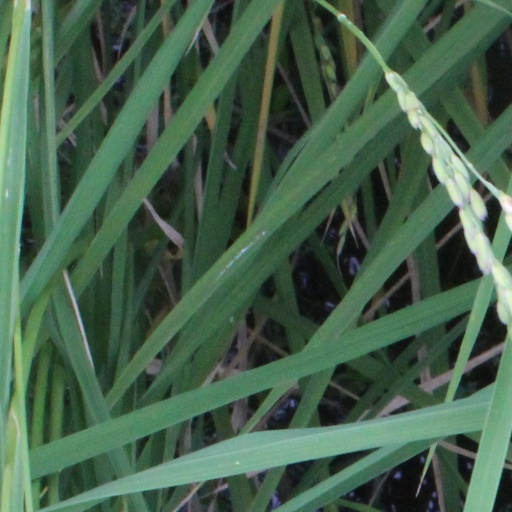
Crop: rice